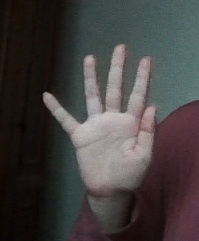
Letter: sheen